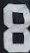
Number: 8